Tony Watson

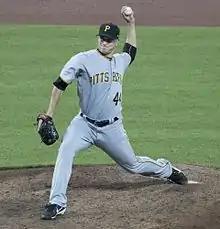
Watson with the Pirates in 2017

In 2015, Watson went 4–1 with a 1.91 ERA in 77 games with one save and a major-league-leading 41 holds. At the 2016 trade deadline, the Pirates traded Mark Melancon to the Nationals, Watson moved then from a setup role to the closer role. At the end of the season, Watson finished with 15 saves in 70 games.